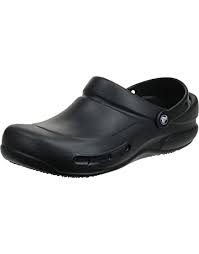
Label: Clog